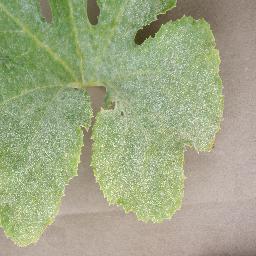
Label: Squash___Powdery_mildew